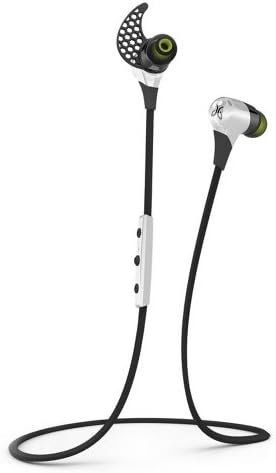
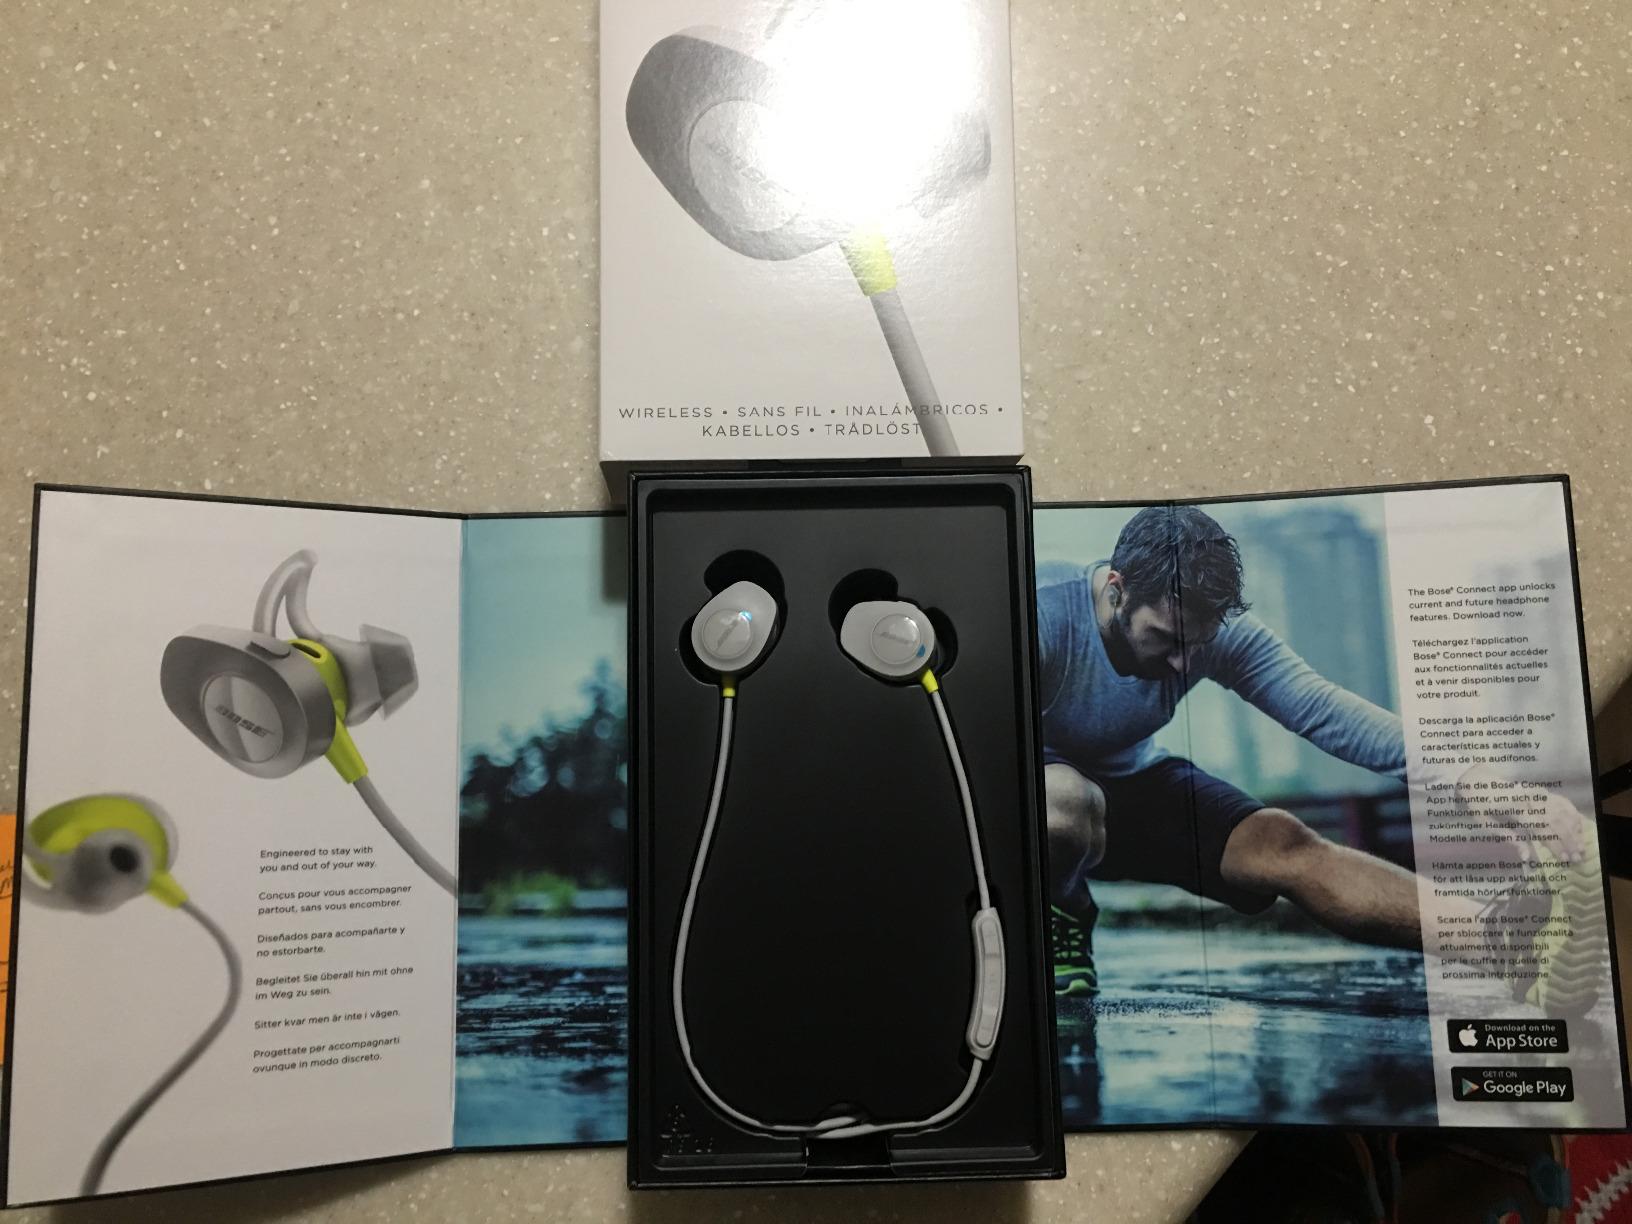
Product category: headphones
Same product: no